Demographics of Switzerland

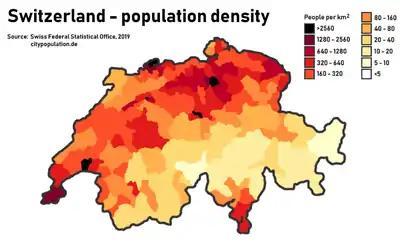
Population density in Switzerland, by district

Switzerland has 9 million inhabitants, as of June 2024. Its population quadrupled over the period 1800 to 1990 (average doubling time 95 years). Population growth was steepest in the period after World War II (1.4% per annum during 1950–1970, doubling time 50 years), it slowed during the 1970s and 1980s but has since increased to 1% during the 2000s (doubling time 70 years).